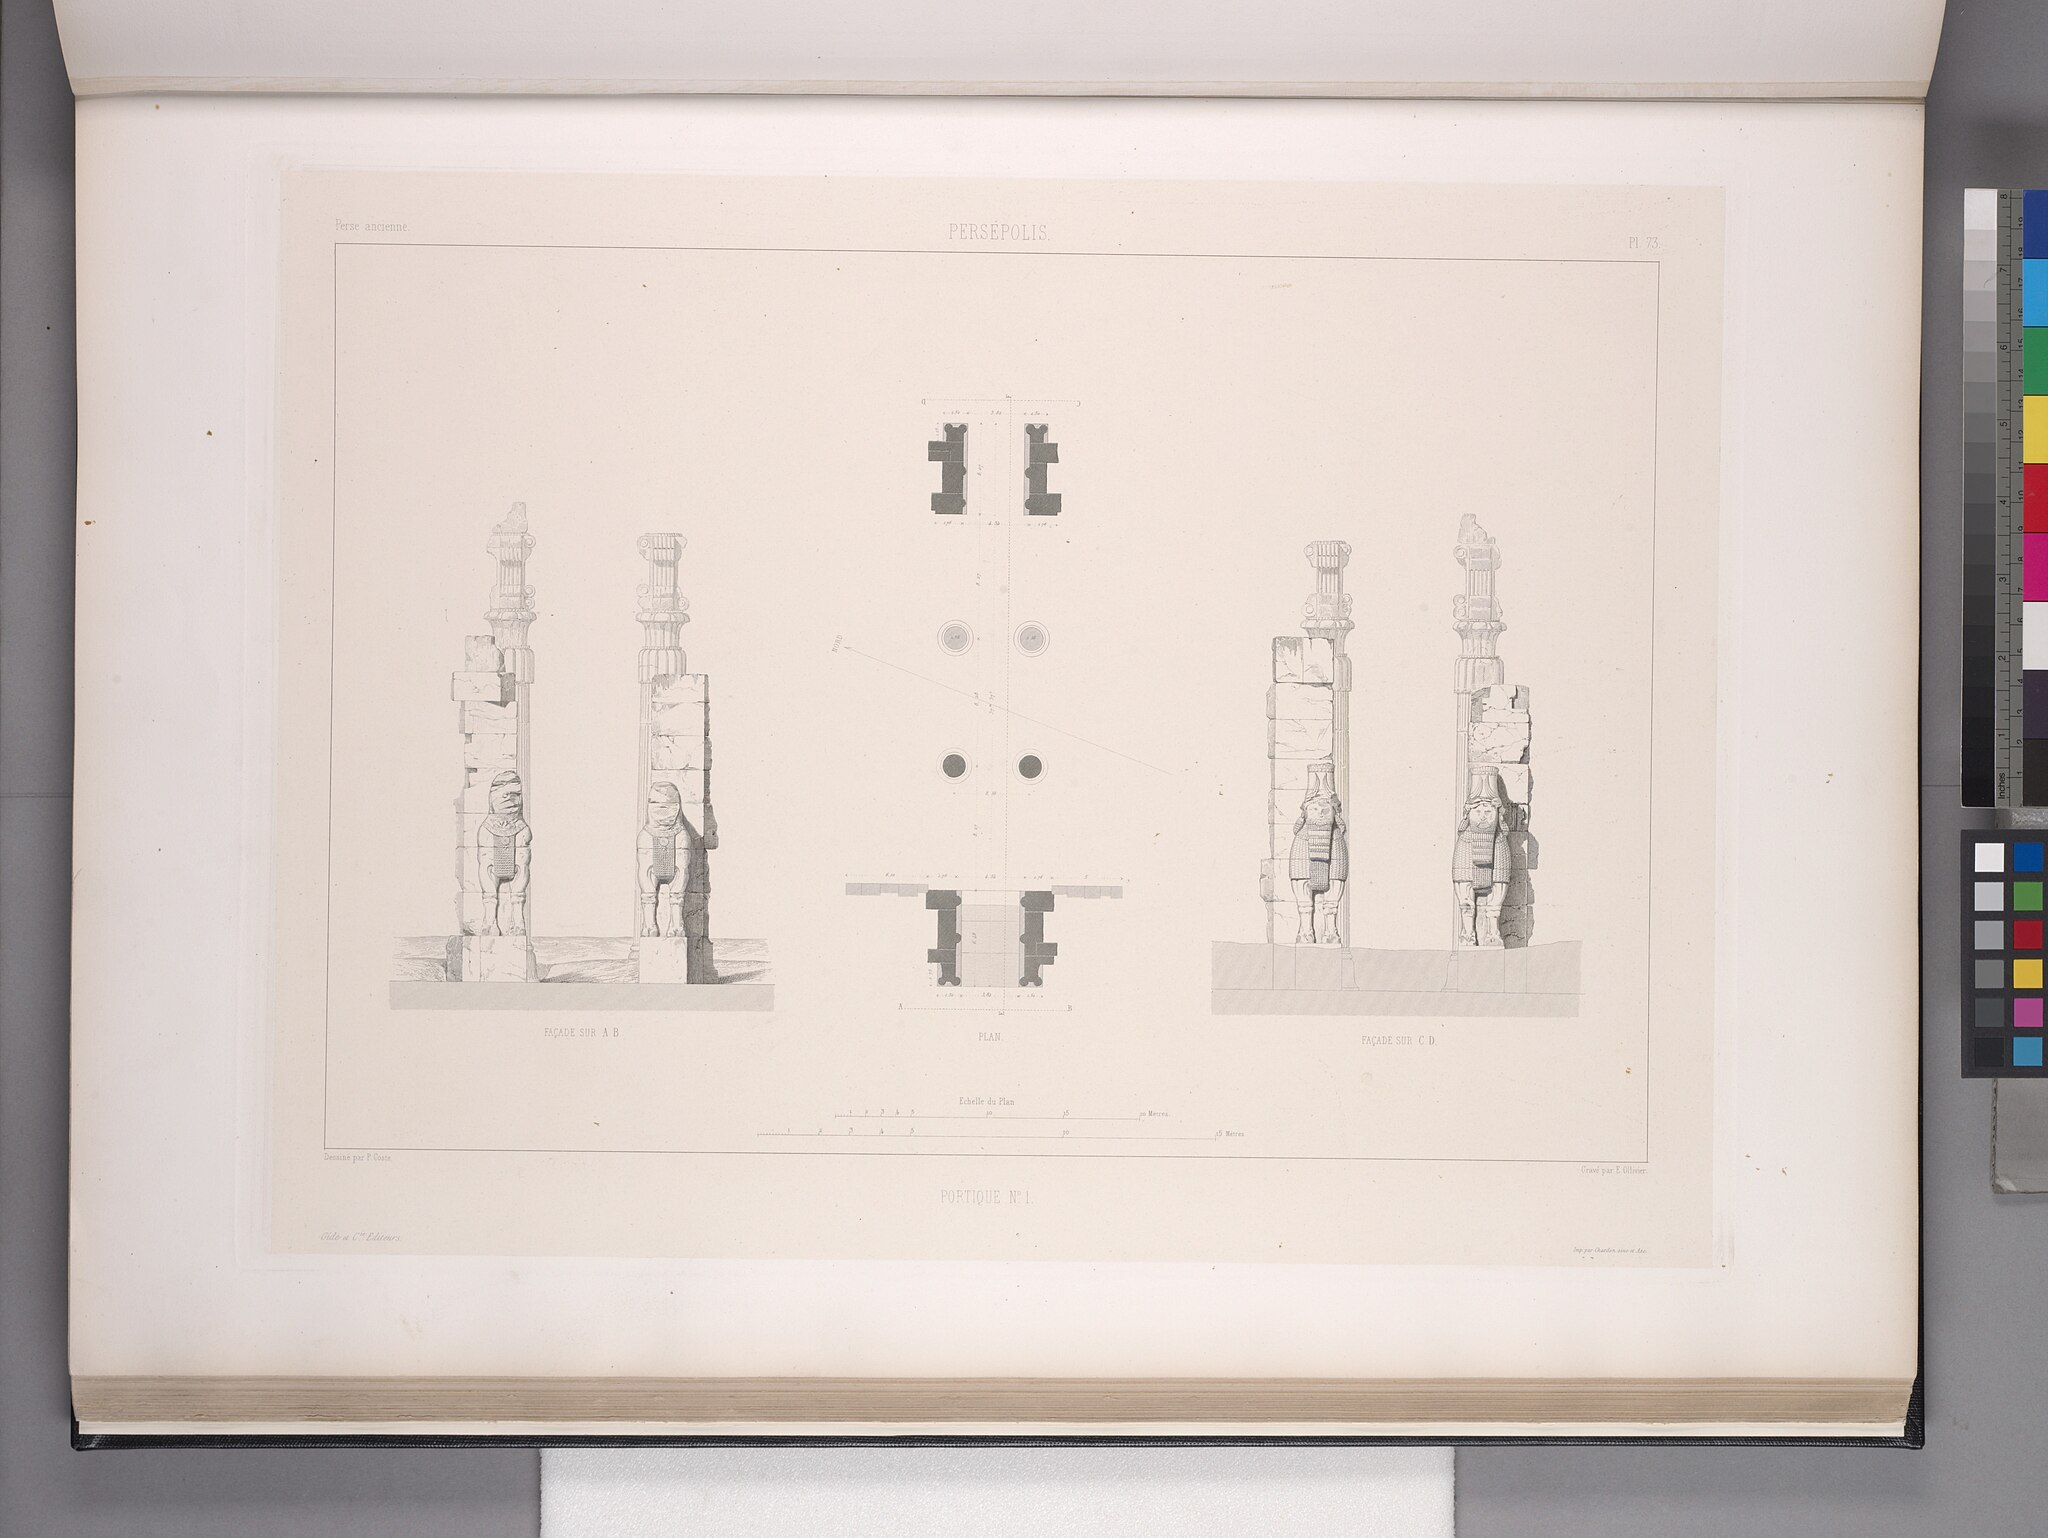
Title: Persépolis. Portique no. 1. Plan et façades (NYPL b12482496-1542786)
Description: Persépolis. Portique no. 1. Plan et façades
Date: 1851
Categories: Images uploaded by Fæ, PD-old-100-expired, PD-scan (PD-old-auto-expired), Images from the New York Public Library, CC-PD-Mark, Media needing category review as of 27 October 2016, NYPL General Research Division, Persepolis in the 19th century, Voyage en Perse, PD-old missing SDC copyright status, Illustrations of Persepolis, Illustrations of Gate of All Nations